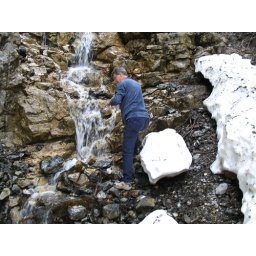
During Diane and Jack's hike in the Alps. Jack refilling our water bottles from glacier melt